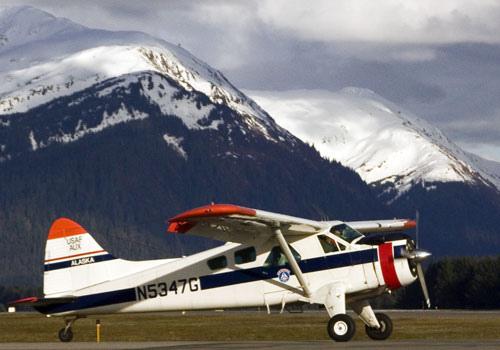
A plane on a runway near a mountain